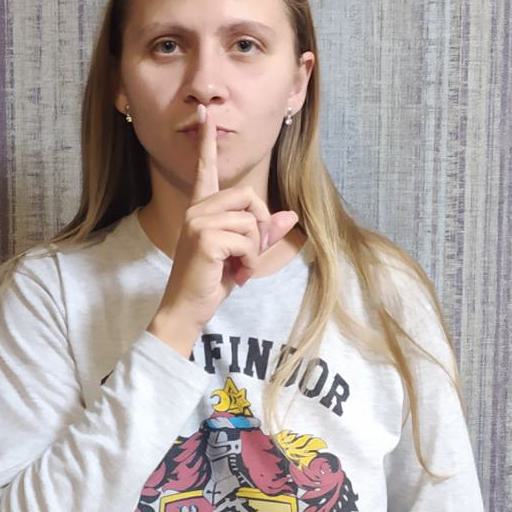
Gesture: mute